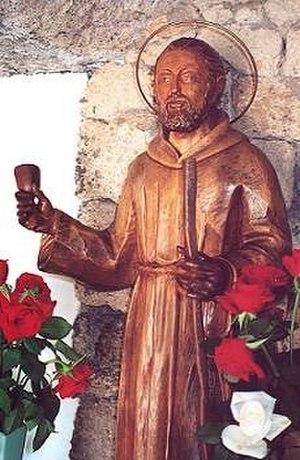
Cette liste de saints concerne les saints et les bienheureux, reconnus comme tels par l'Église catholique, ayant vécu au XVIIᵉ siècle.
Le diocèse de Tenerife ou diocèse de San Cristóbal de La Laguna est l'un des deux diocèses couvrant les Îles Canaries en Espagne. Ayant son siège à la cathédrale de Notre-Dame de los Remedios de San Cristóbal de La Laguna, c'est un diocèse suffragant de l'archidiocèse de Séville.